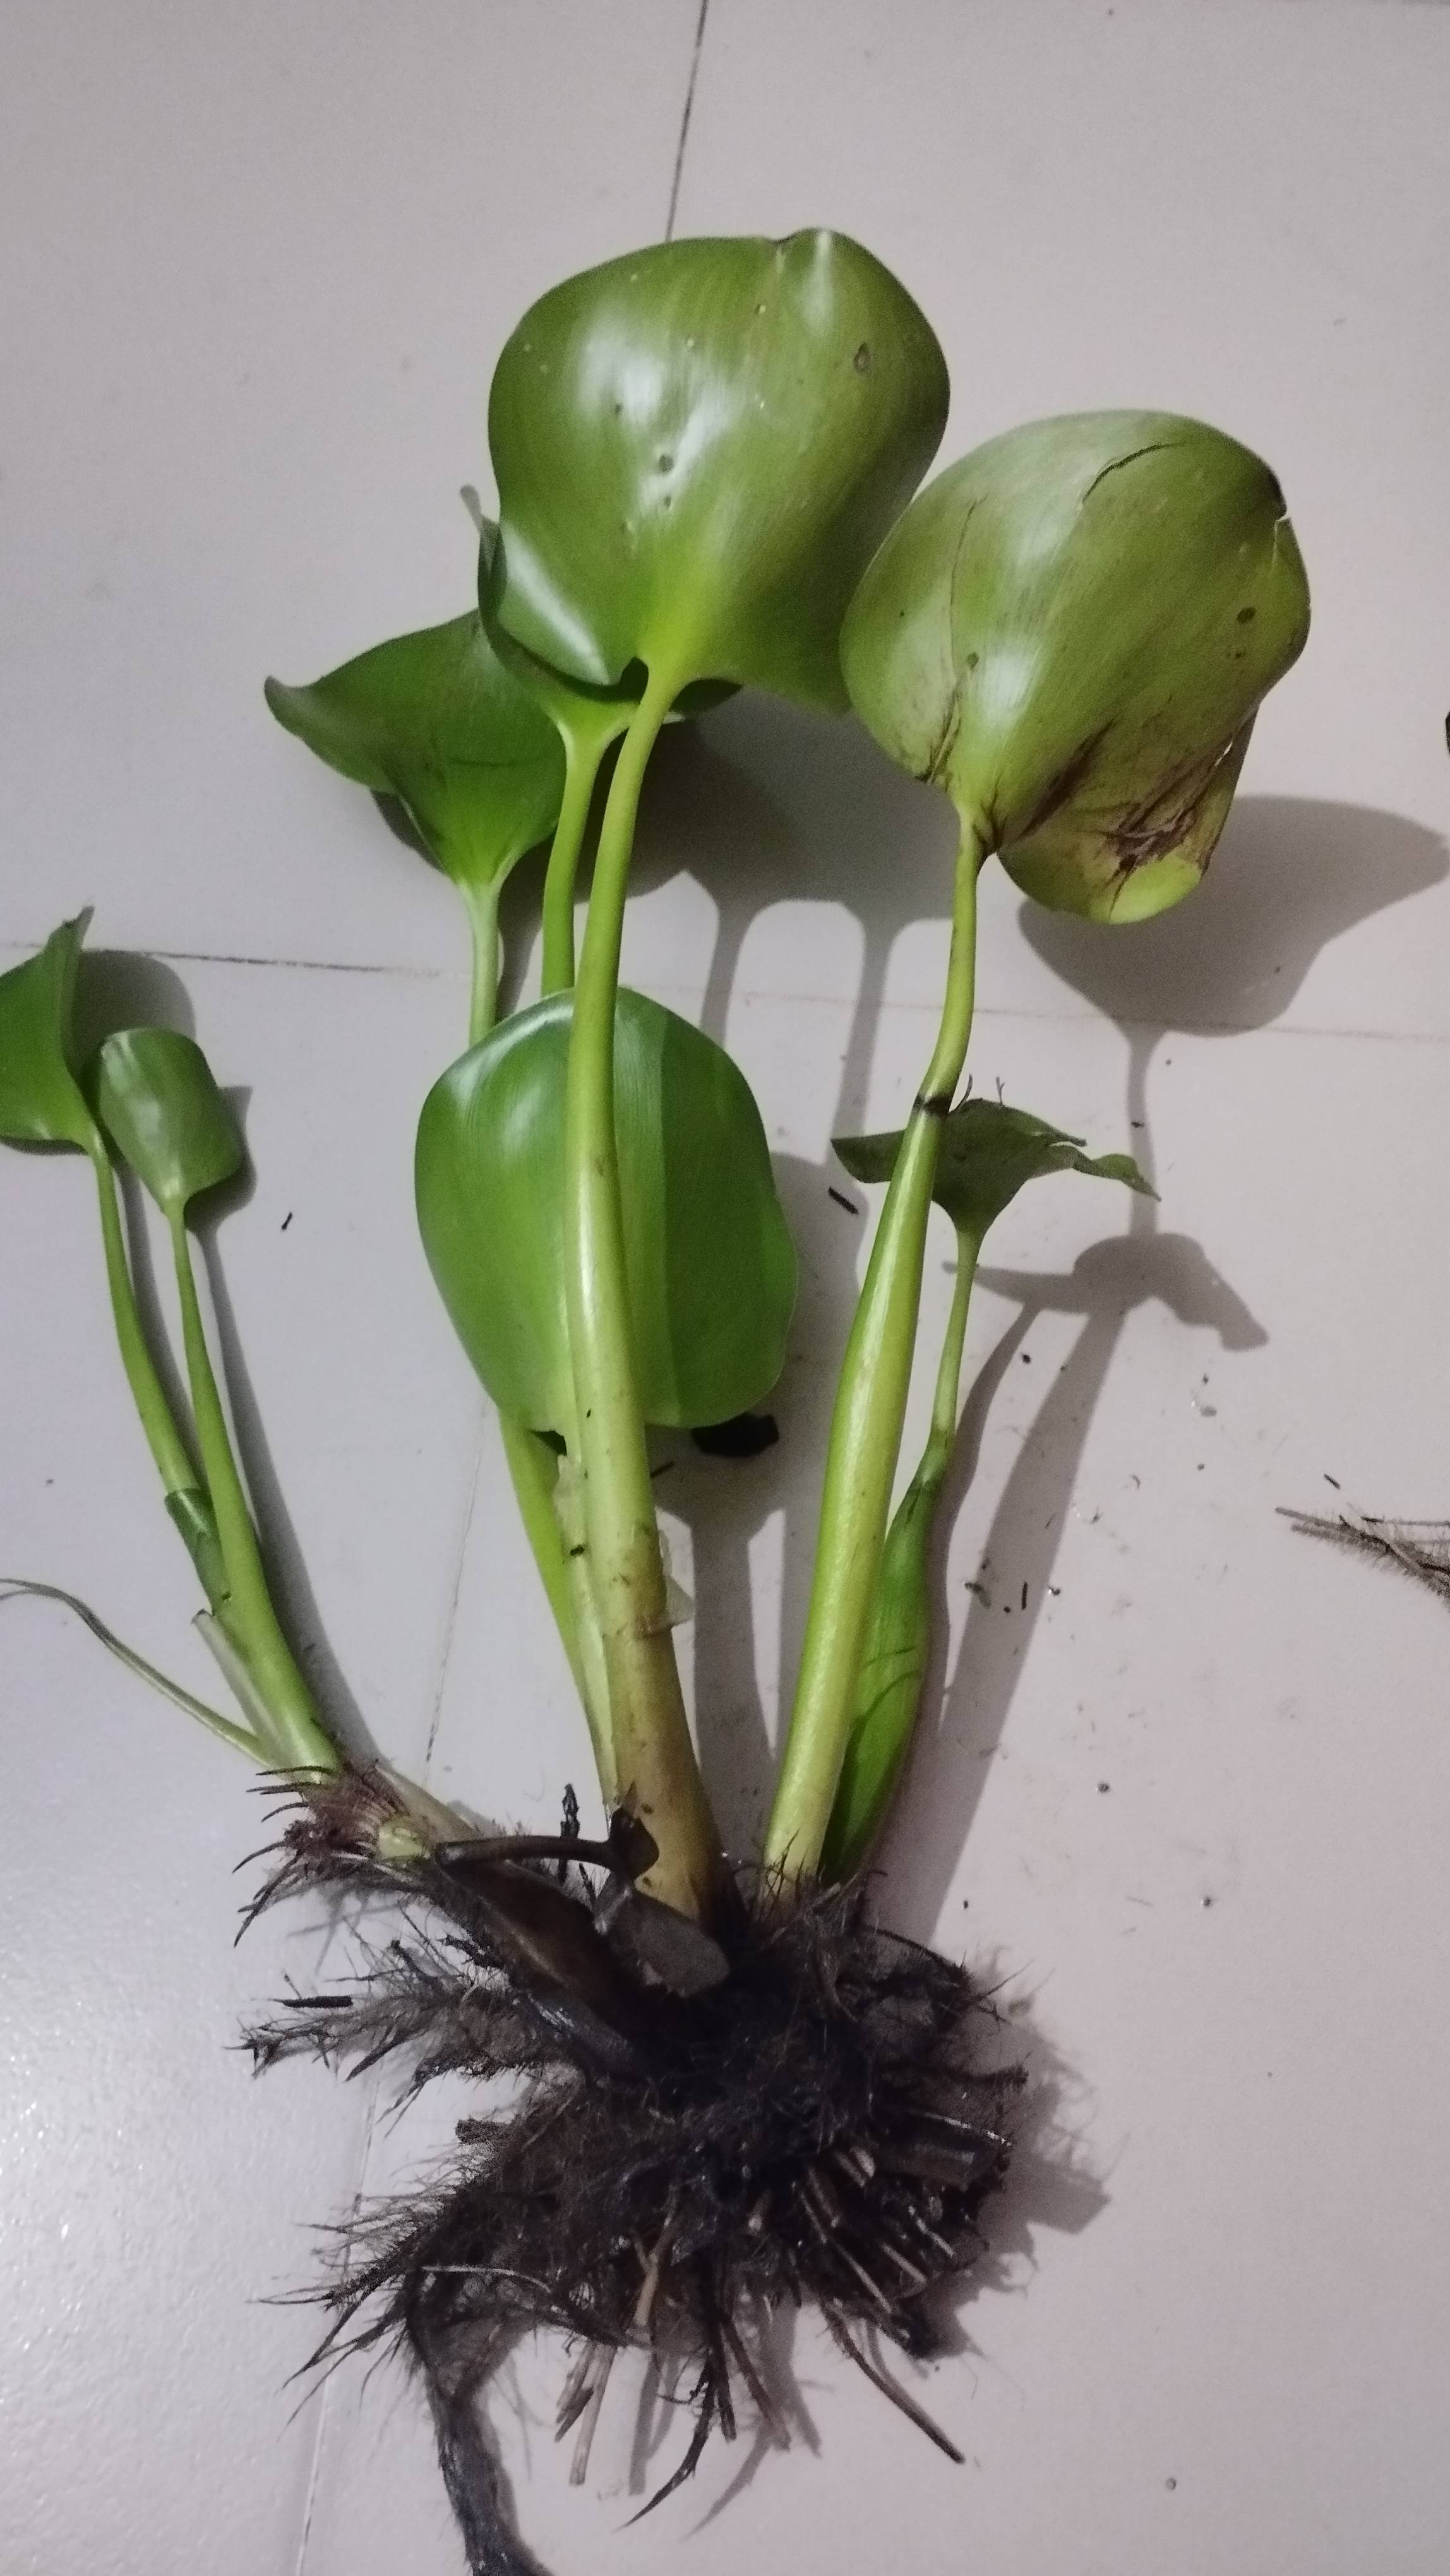
Species: Common Water Hyacinth (Eichornia crassipes)